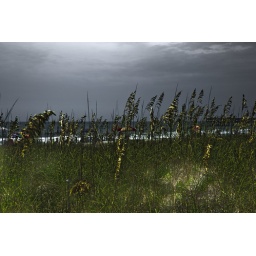
Sand dunes at a local beach with grass in the foreground.